Camp Page

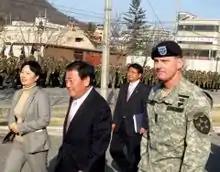
Chuncheon Mayor Yu Chong-Su, second from left, and 2nd ID commander Maj. Gen. George A. Higgins, right, attended Tuesday's ceremony to close Camp Page.

There are many concerns about the amount of pollution in the soil and groundwater in Camp Page. "According to the newspaper, the survey showed that soil contamination levels at Camp Page in Chuncheon stood at more than 100 times above the permissible level. Samples from all eight installations tested for ground water pollution revealed toxins that exceeded permissible levels, the newspaper reported... "Camp Page in the city of Chuncheon tops the list for oil leakage pollution among those bases," Kang Sung-min, chief aide to Korean National Assemblyman Kim Hyung-ju, told Stars and Stripes on Thursday."